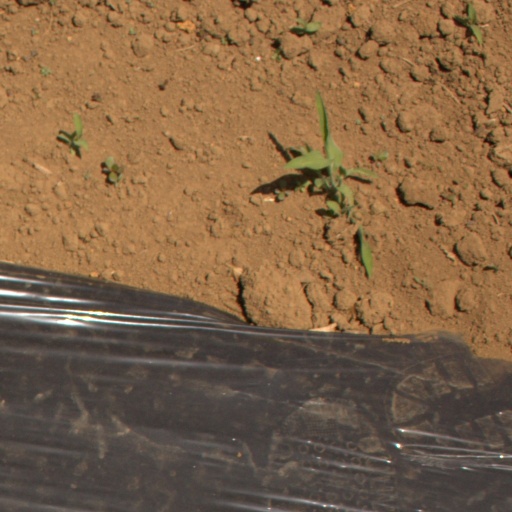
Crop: Jerusalem artichoke